Shrubbery

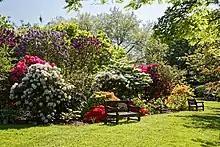
Rhododendrons in the City of London Cemetery

A shrubbery was a feature of 19th-century gardens in the English manner, or the gardenesque style of the early part of the century. A shrubbery was a collection of hardy shrubs, quite distinct from a flower garden, which was also a cutting garden to supply flowers in the house. The shrubbery was arranged as a walk, ideally a winding one, that made a circuit that brought the walker back to the terrace of the house. Its paths were gravel, so that they dried quickly after a rain. A walk in the shrubbery offered a chance for a private conversation, and a winding walk among shrubs surrounding even quite a small lawn was a feature of the garden behind a well-furnished Regency suburban villa.